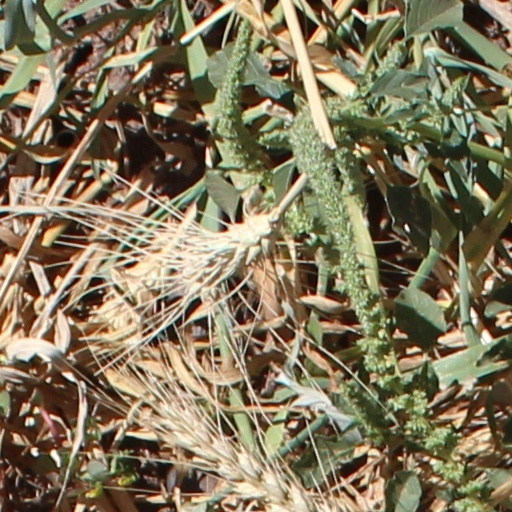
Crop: wheat